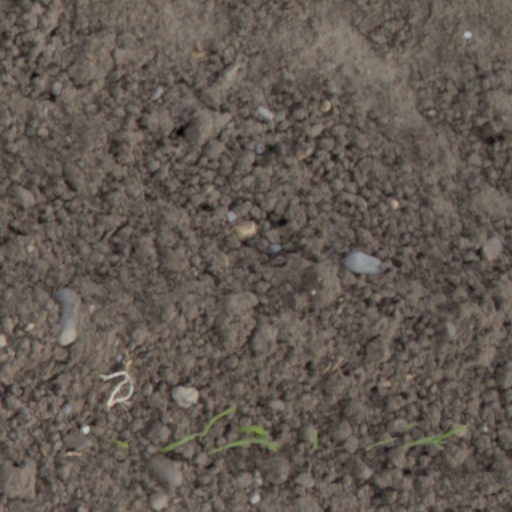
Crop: wheat